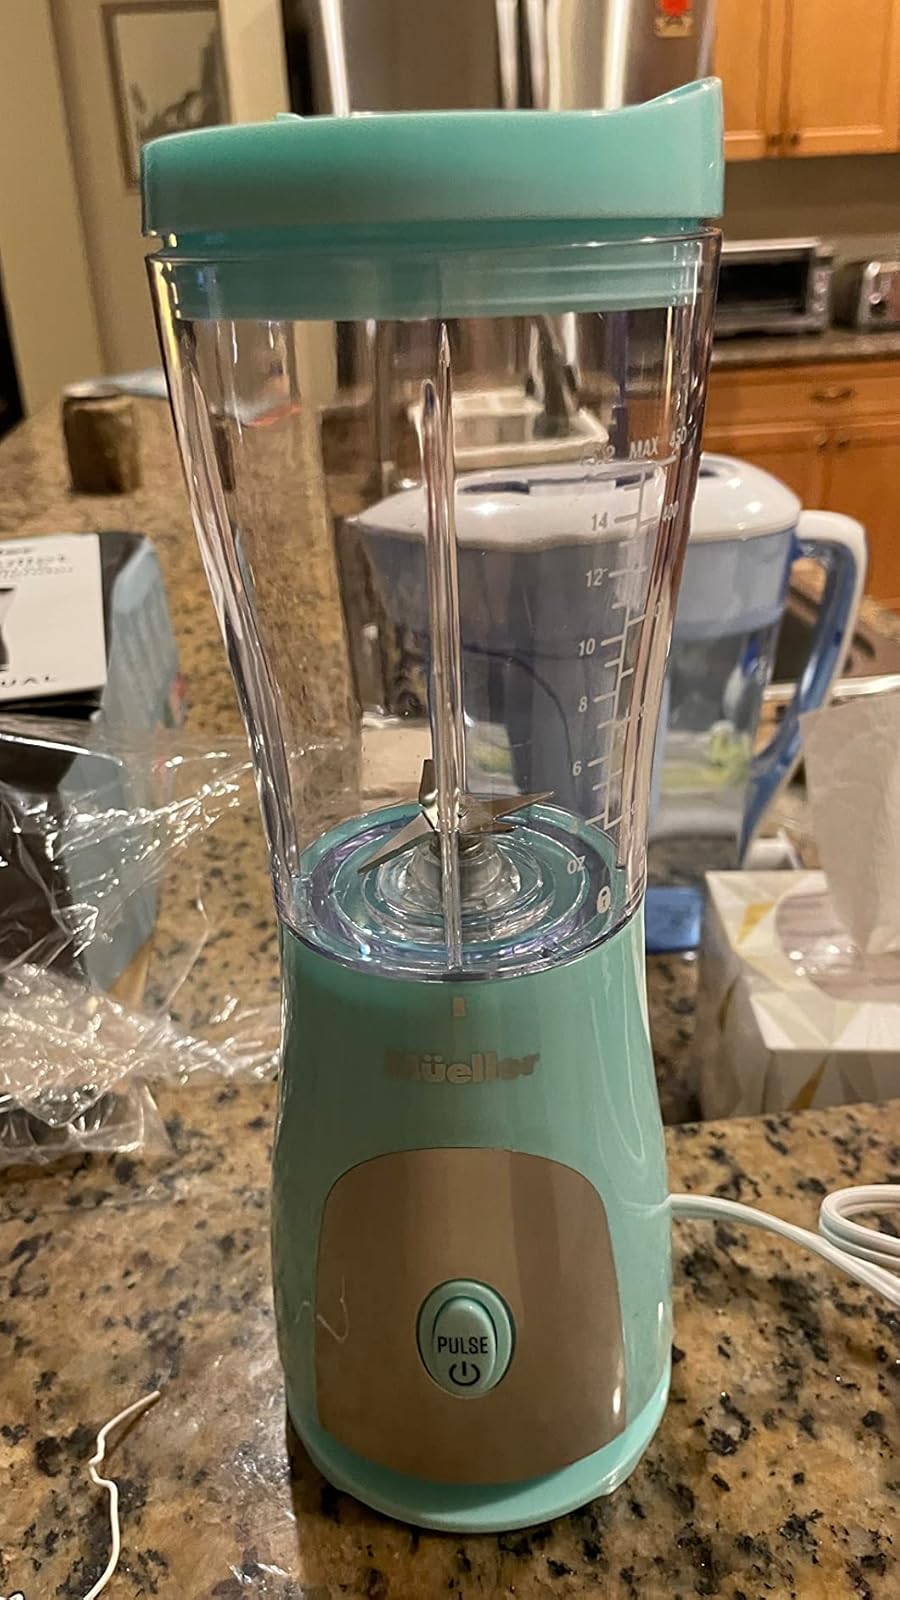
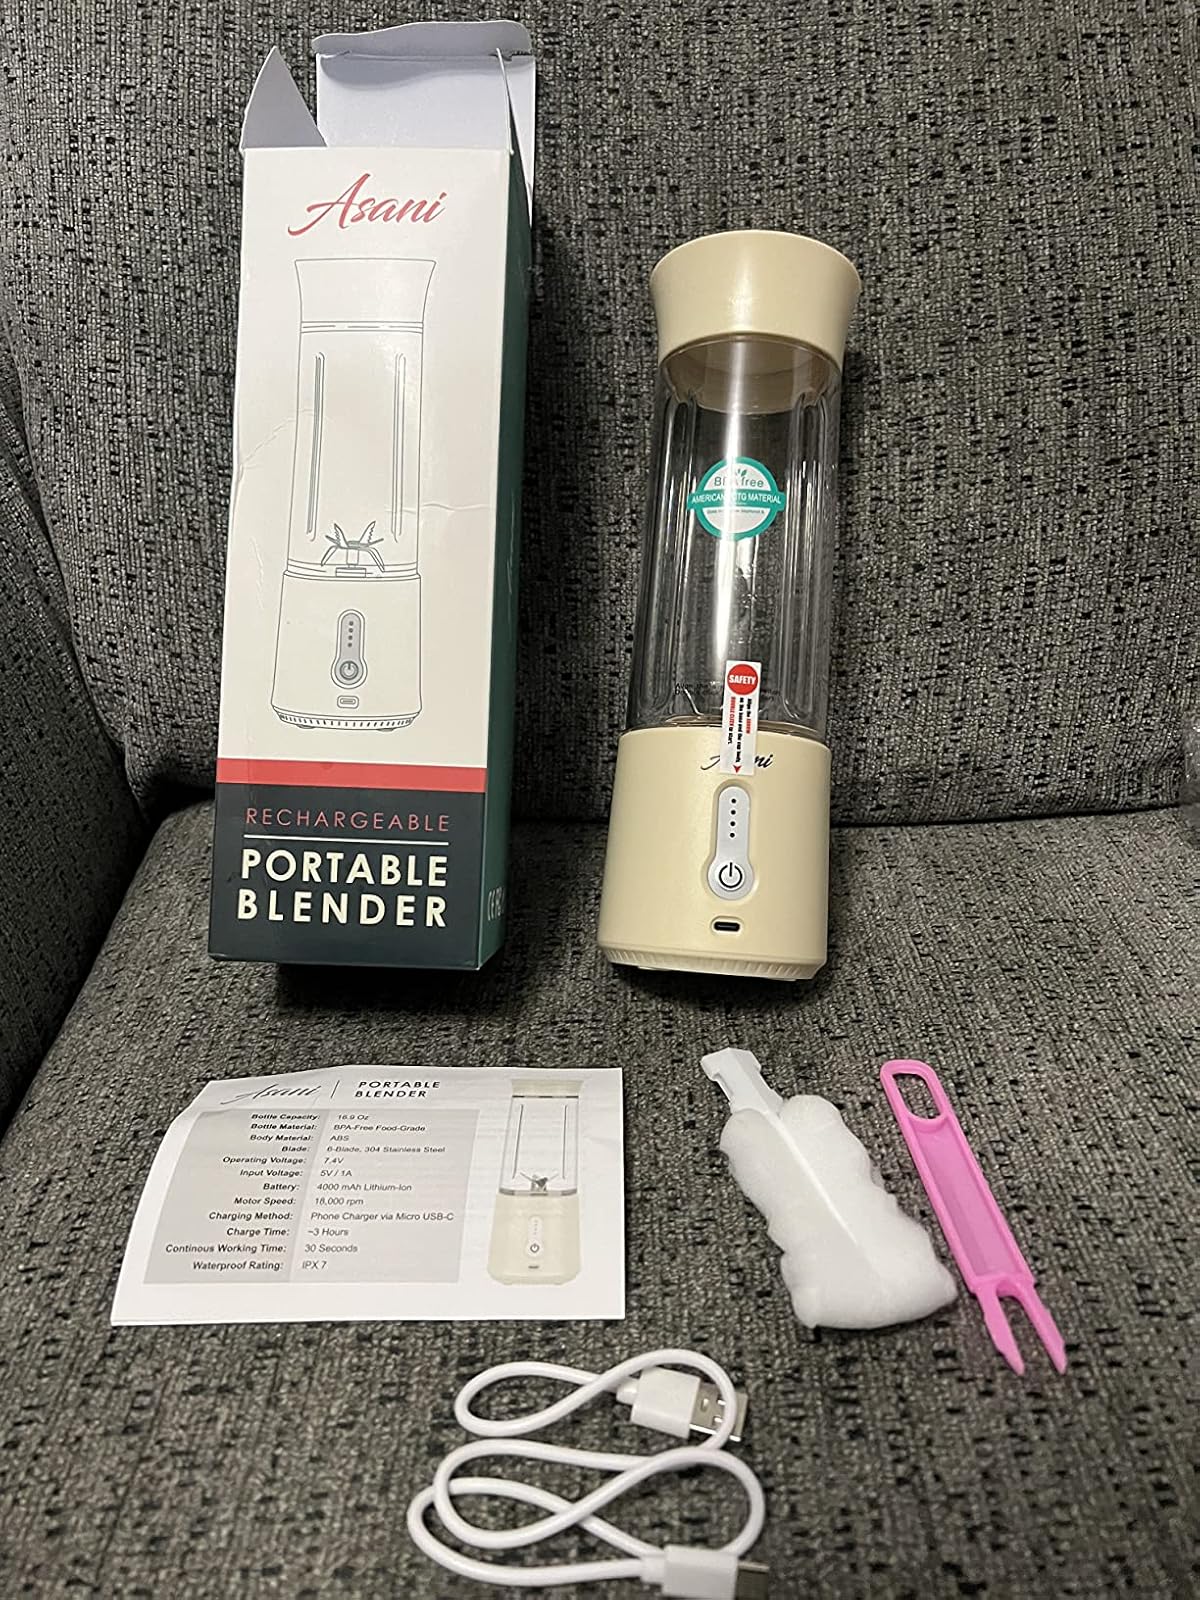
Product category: items_blender
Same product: no